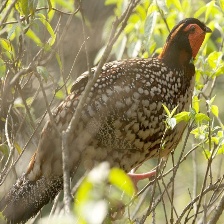
Species: CABOTS TRAGOPAN
Scientific name: TRAGOPAN CABOTI